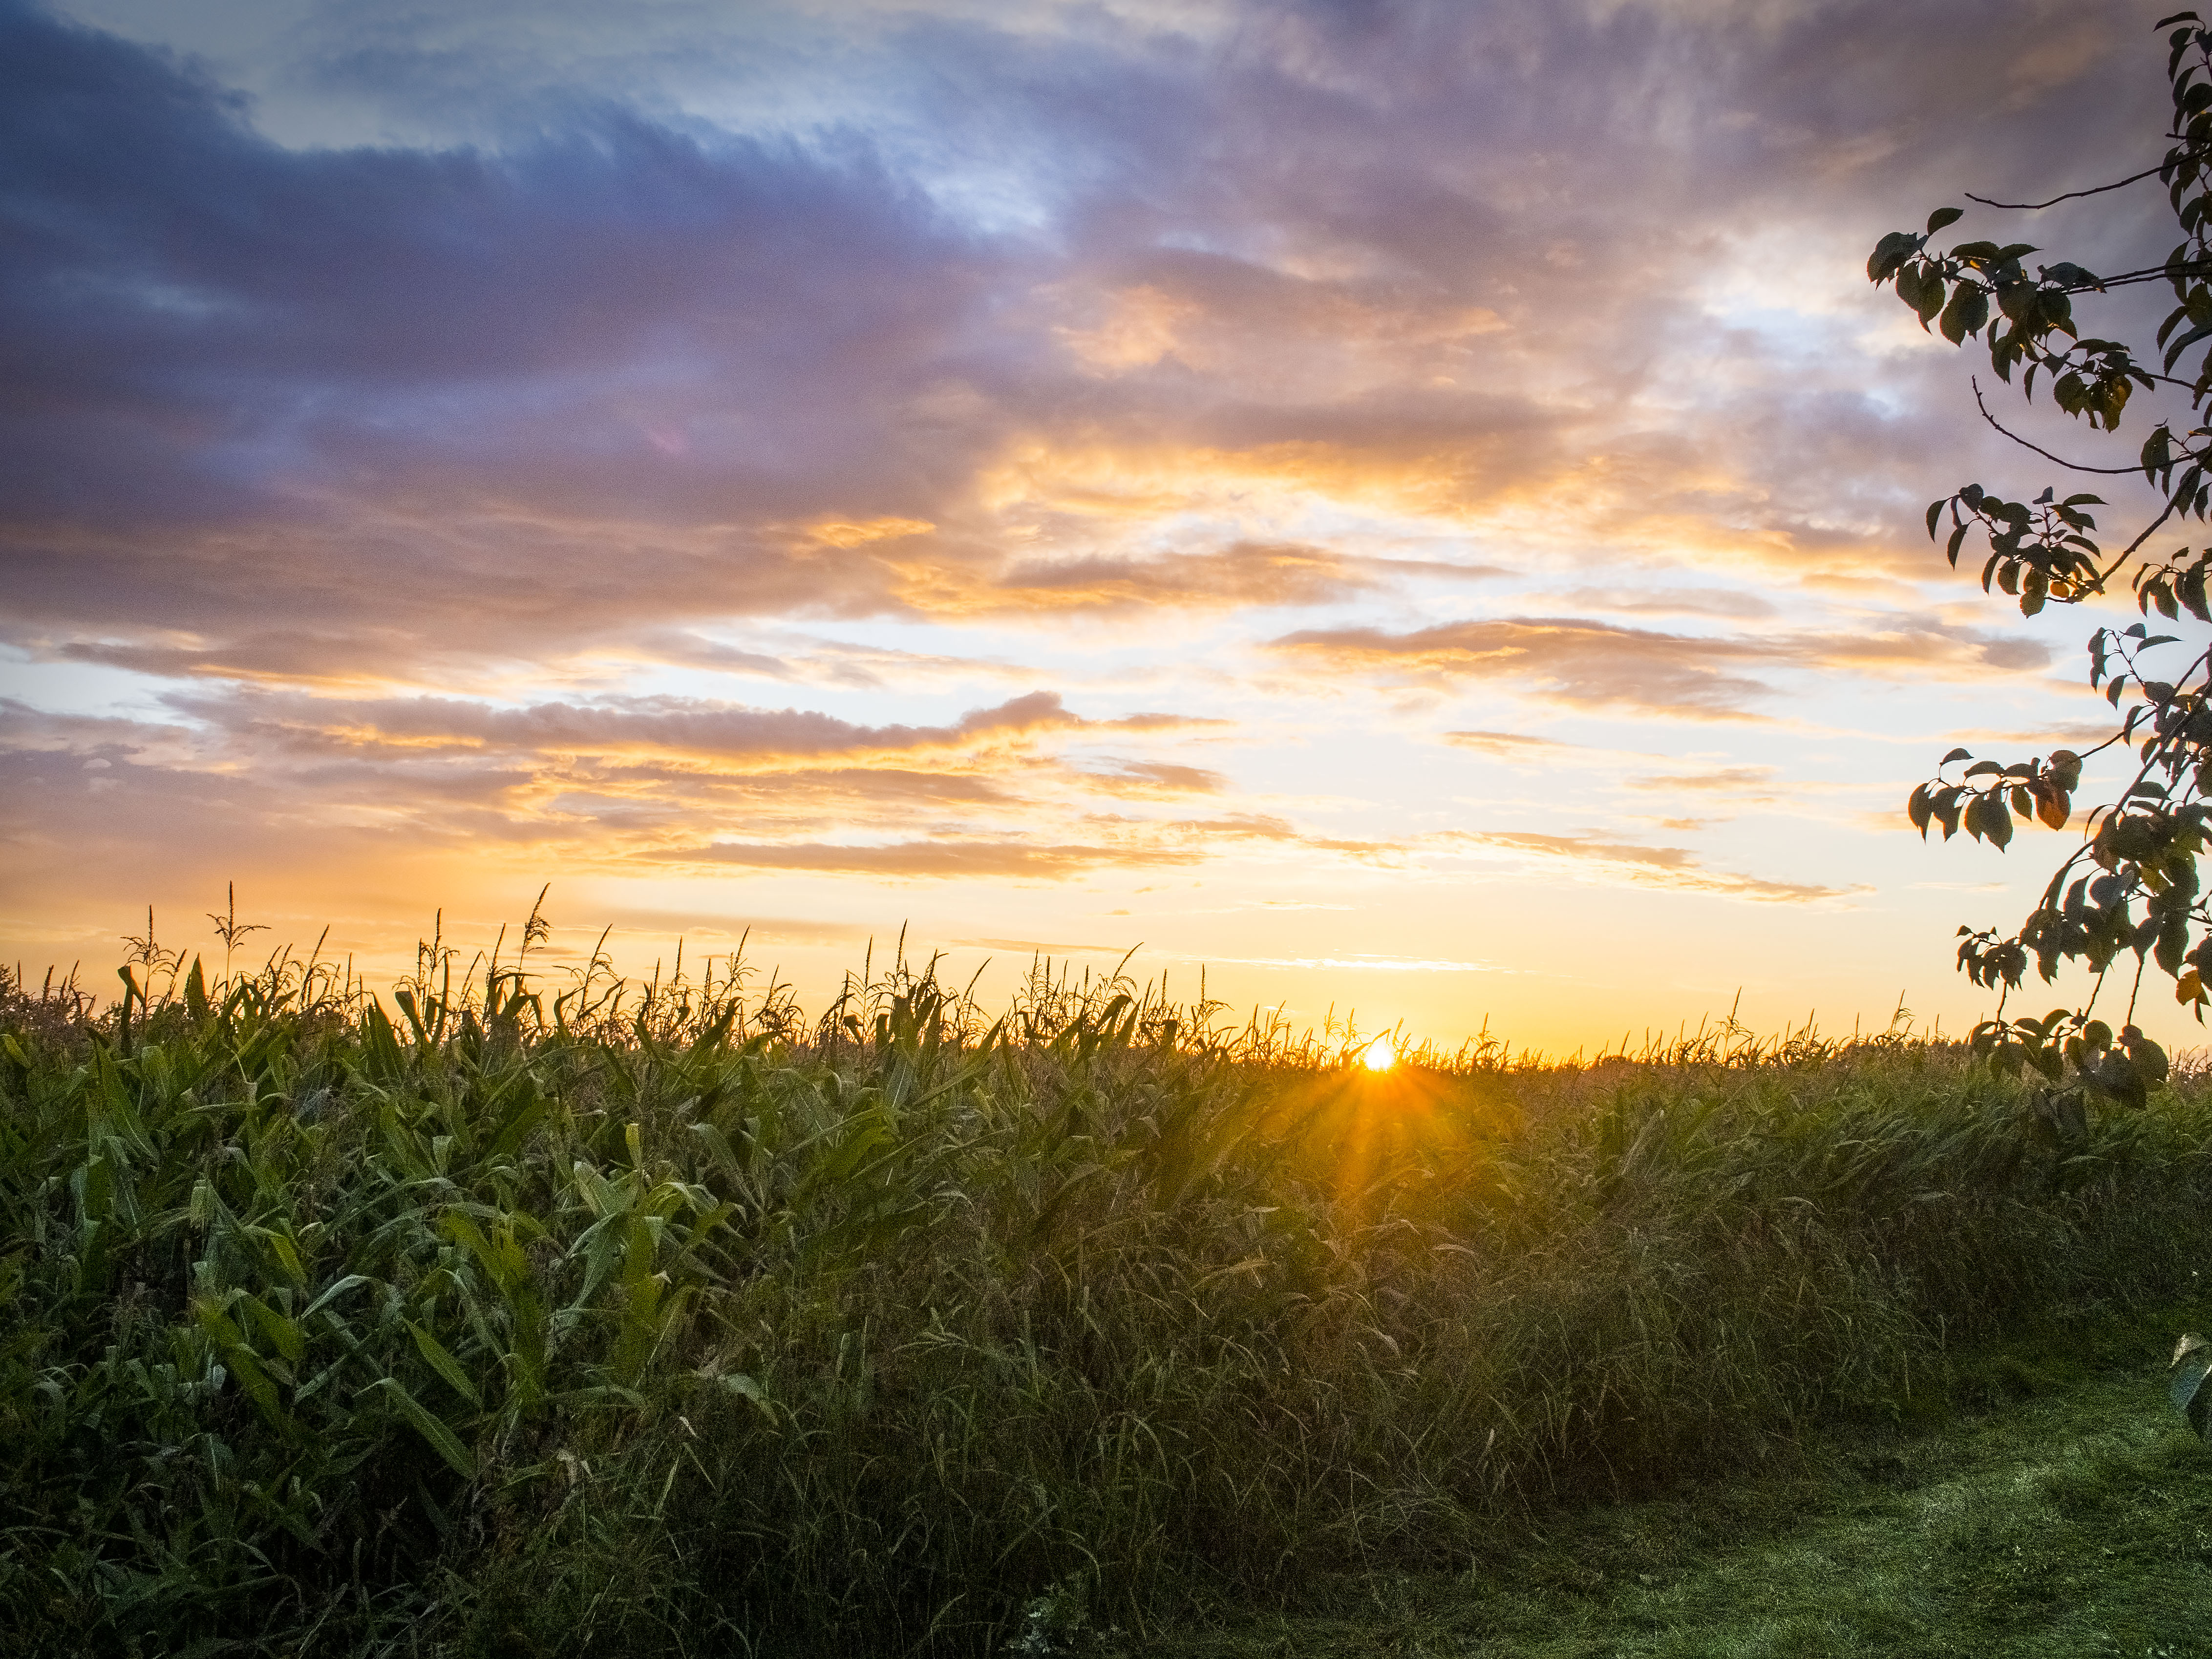
landscape, tree, nature, grass, horizon, cloud, sky, sun, sunrise, sunset, field, meadow, prairie, sunlight, morning, hill, flower, dawn, dusk, evening, green, corn, agriculture, savanna, plain, belgium, clouds, belgique, grassland, backlight, belgie, rural area, atmospheric phenomenon, grass family